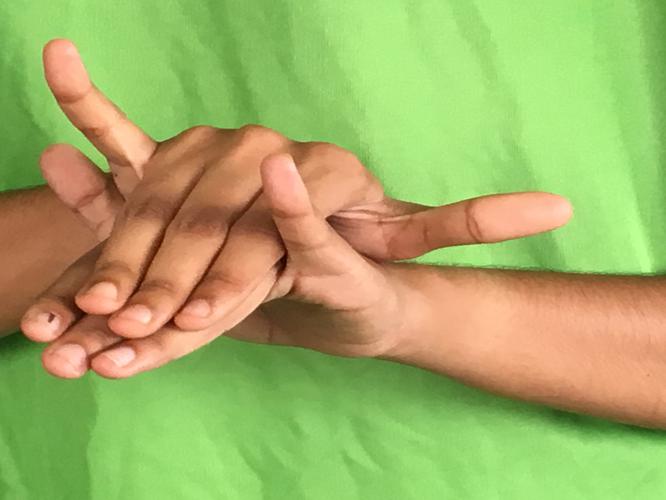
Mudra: Varaha
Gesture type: double_hand